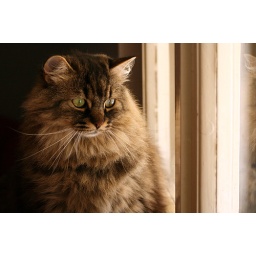
...a lion stands in front of the window